Robert Tills

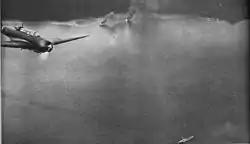
Japanese Nakajima B5N1 over seaplane tender USS "William B. Preston" (AVD-7) in Malalag Bay on December 8. Two burning PBY-4 are offshore in the background.

Shortly before 8:00 am, nine Mitsubishi A5M4 "Claudes" escorting 13 Nakajima B5N1 "Kate" from the Japanese carrier "Ryujo" approached Malalag Bay from Davao Gulf. Ignoring USS "William B. Preston", they strafed the two helpless Catalinas 101-P-4 and 101-P-7 from VP-101. Ensign Robert Tills was killed by enemy fire while on board his Catalina. The rest of the crew escaped unharmed, and the Catalina sank to the bottom of the bay with Tills's remains still on board. Robert Tills's body was not found, and he joined a list with 78,000 other Americans missing in action during World War II.